Peter Joinud Mojuntin

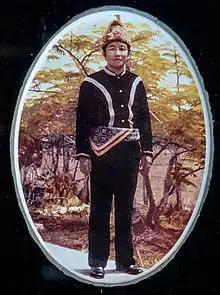
Golden Son of the Kadazan"Tanak Amas do Kadazan"

Datuk Peter Joinod Mojuntin, PGDK MLA (11 October 1939 – 6 June 1976) was a politician in the Malaysian state of Sabah and former State Minister of Local Government and Housing in the government of Tun Fuad Stephens. He died along with other politicians in the Double Six Plane Crash in Kota Kinabalu.